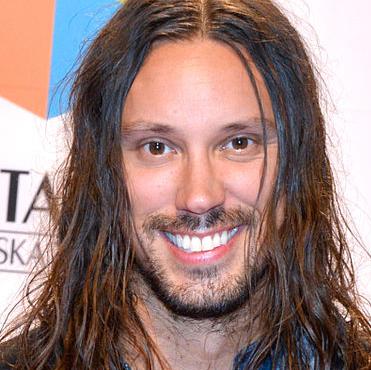
Age: 38